Pinch point hazard

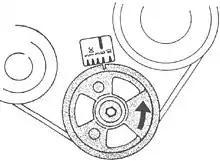
Pinch point hazards may be present with pulleys. For example, if fingers get caught between the moving belt and the pulley wheel.

A pinch point or pinch point hazard is a common class of mechanical hazard where injury or damage may be done by one or more objects moving towards each other, crushing or shearing whatever comes between them. A nip point is a type of pinch point involving rotating objects, such as gears and pulleys. Injuries can range from minor such as blisters to severe like amputations and fatalities. Examples of pinch point hazards include gaps in closing doors and objects swinging or being lowered near fixed objects.